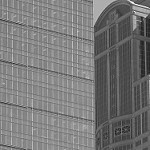
Label: B & W